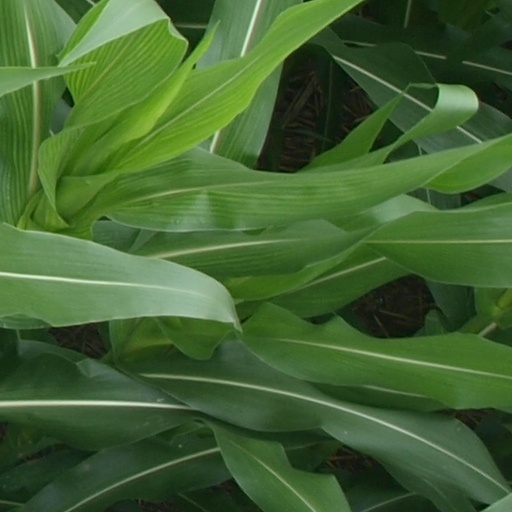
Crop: maize; corn